Hefaiston

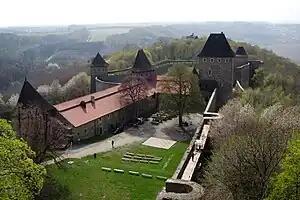
A part of the Helfštýn castle, Czech Republic.

The Hefaiston is an annual gathering and international competition of blacksmiths that is held at the Helfštýn castle, Czech Republic. It is named after the Greek god Hephaestus. The event is organized by the Comenius Museum in Přerov in collaboration with the administration of the castle since 1982. The 29th gathering (held in 2010) was attended by more than four hundred blacksmiths. The Hefaiston is considered one of the most important annual meetings of artist blacksmiths in the world.